Krasiniec

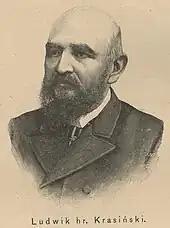
Ludwik Józef Krasiński, founder of Krasiniec

In the 1860s, the Krasiniec sugar factory was founded by Count , one of the wealthiest Poles of the 19th-century, next to which a settlement of the same name soon developed. During World War I, the sugar factory was plundered by the Russians.